Toronto City Hall

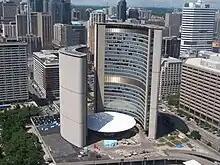
Two curved tower building around a circular small white building.

Led by Mayor Nathan Phillips, the Toronto City Council decided in 1956 to hold an international competition to choose the new design under terms created by the International Union of Architects. This caused some controversy as some felt the work should be done by a Canadian. The Ontario Association of Architects (OAA) was persuaded successfully to allow an international competition as long as international architects paired with a local architect. Planning Commissioner Matthew Lawson and advisor Eric Arthur, a University of Toronto architecture professor, selected a five-person panel of judges from international architecture experts. The panel included American Eero Saarinen, Briton planner William Holford, British-Canadian Gordon Stephenson, Italian architect Ernesto Nathan Rogers and Canadian architect Charles E. "Ned" Pratt. One of the conditions was a $5 entry fee, however, Arthur did not specify Canadian funds. Arthur would receive pesos, pesetas, kroner, marks and many currencies, along with books worth more than $5, all of which were returned to failed entries. One entrant offered a free vacation in Hungary.